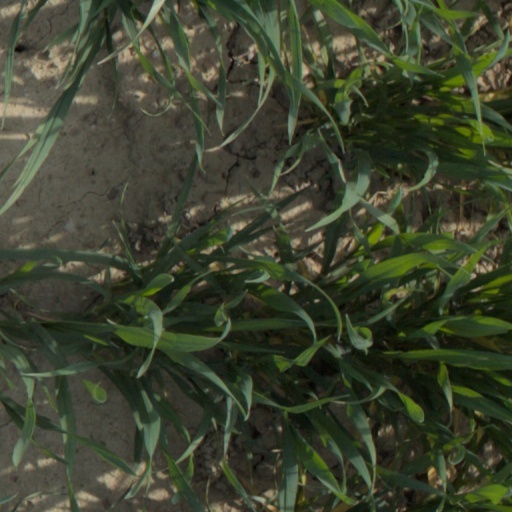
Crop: wheat